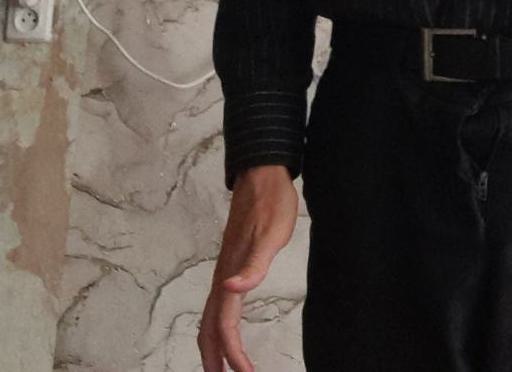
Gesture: no_gesture